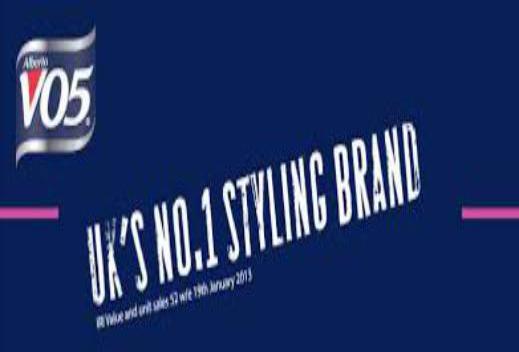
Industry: Necessities